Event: Nepal Earthquake
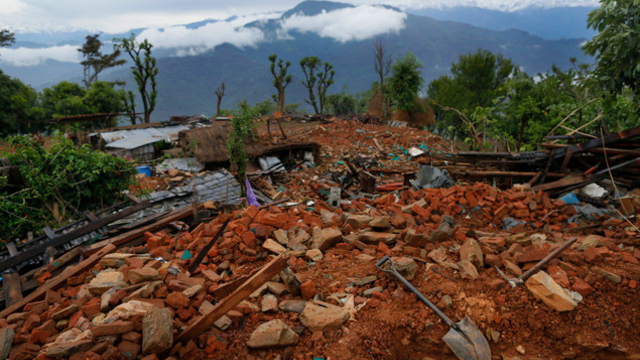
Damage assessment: damage